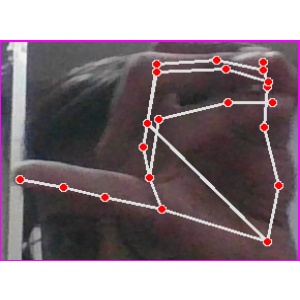
अक्षर: च